Field Army (United Kingdom)

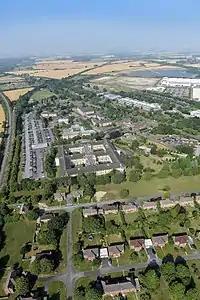
Marlborough Lines, Andover

Under another reorganisation effective from 1 November 2011 the Chief of the General Staff took direct command of the Army through a new structure, based at Andover, known as "Army Headquarters". The post of Commander-in-Chief, Land Forces ceased to exist. In its place a new post of Commander, Land Forces was created, to be held by a lieutenant general (three-star rank).